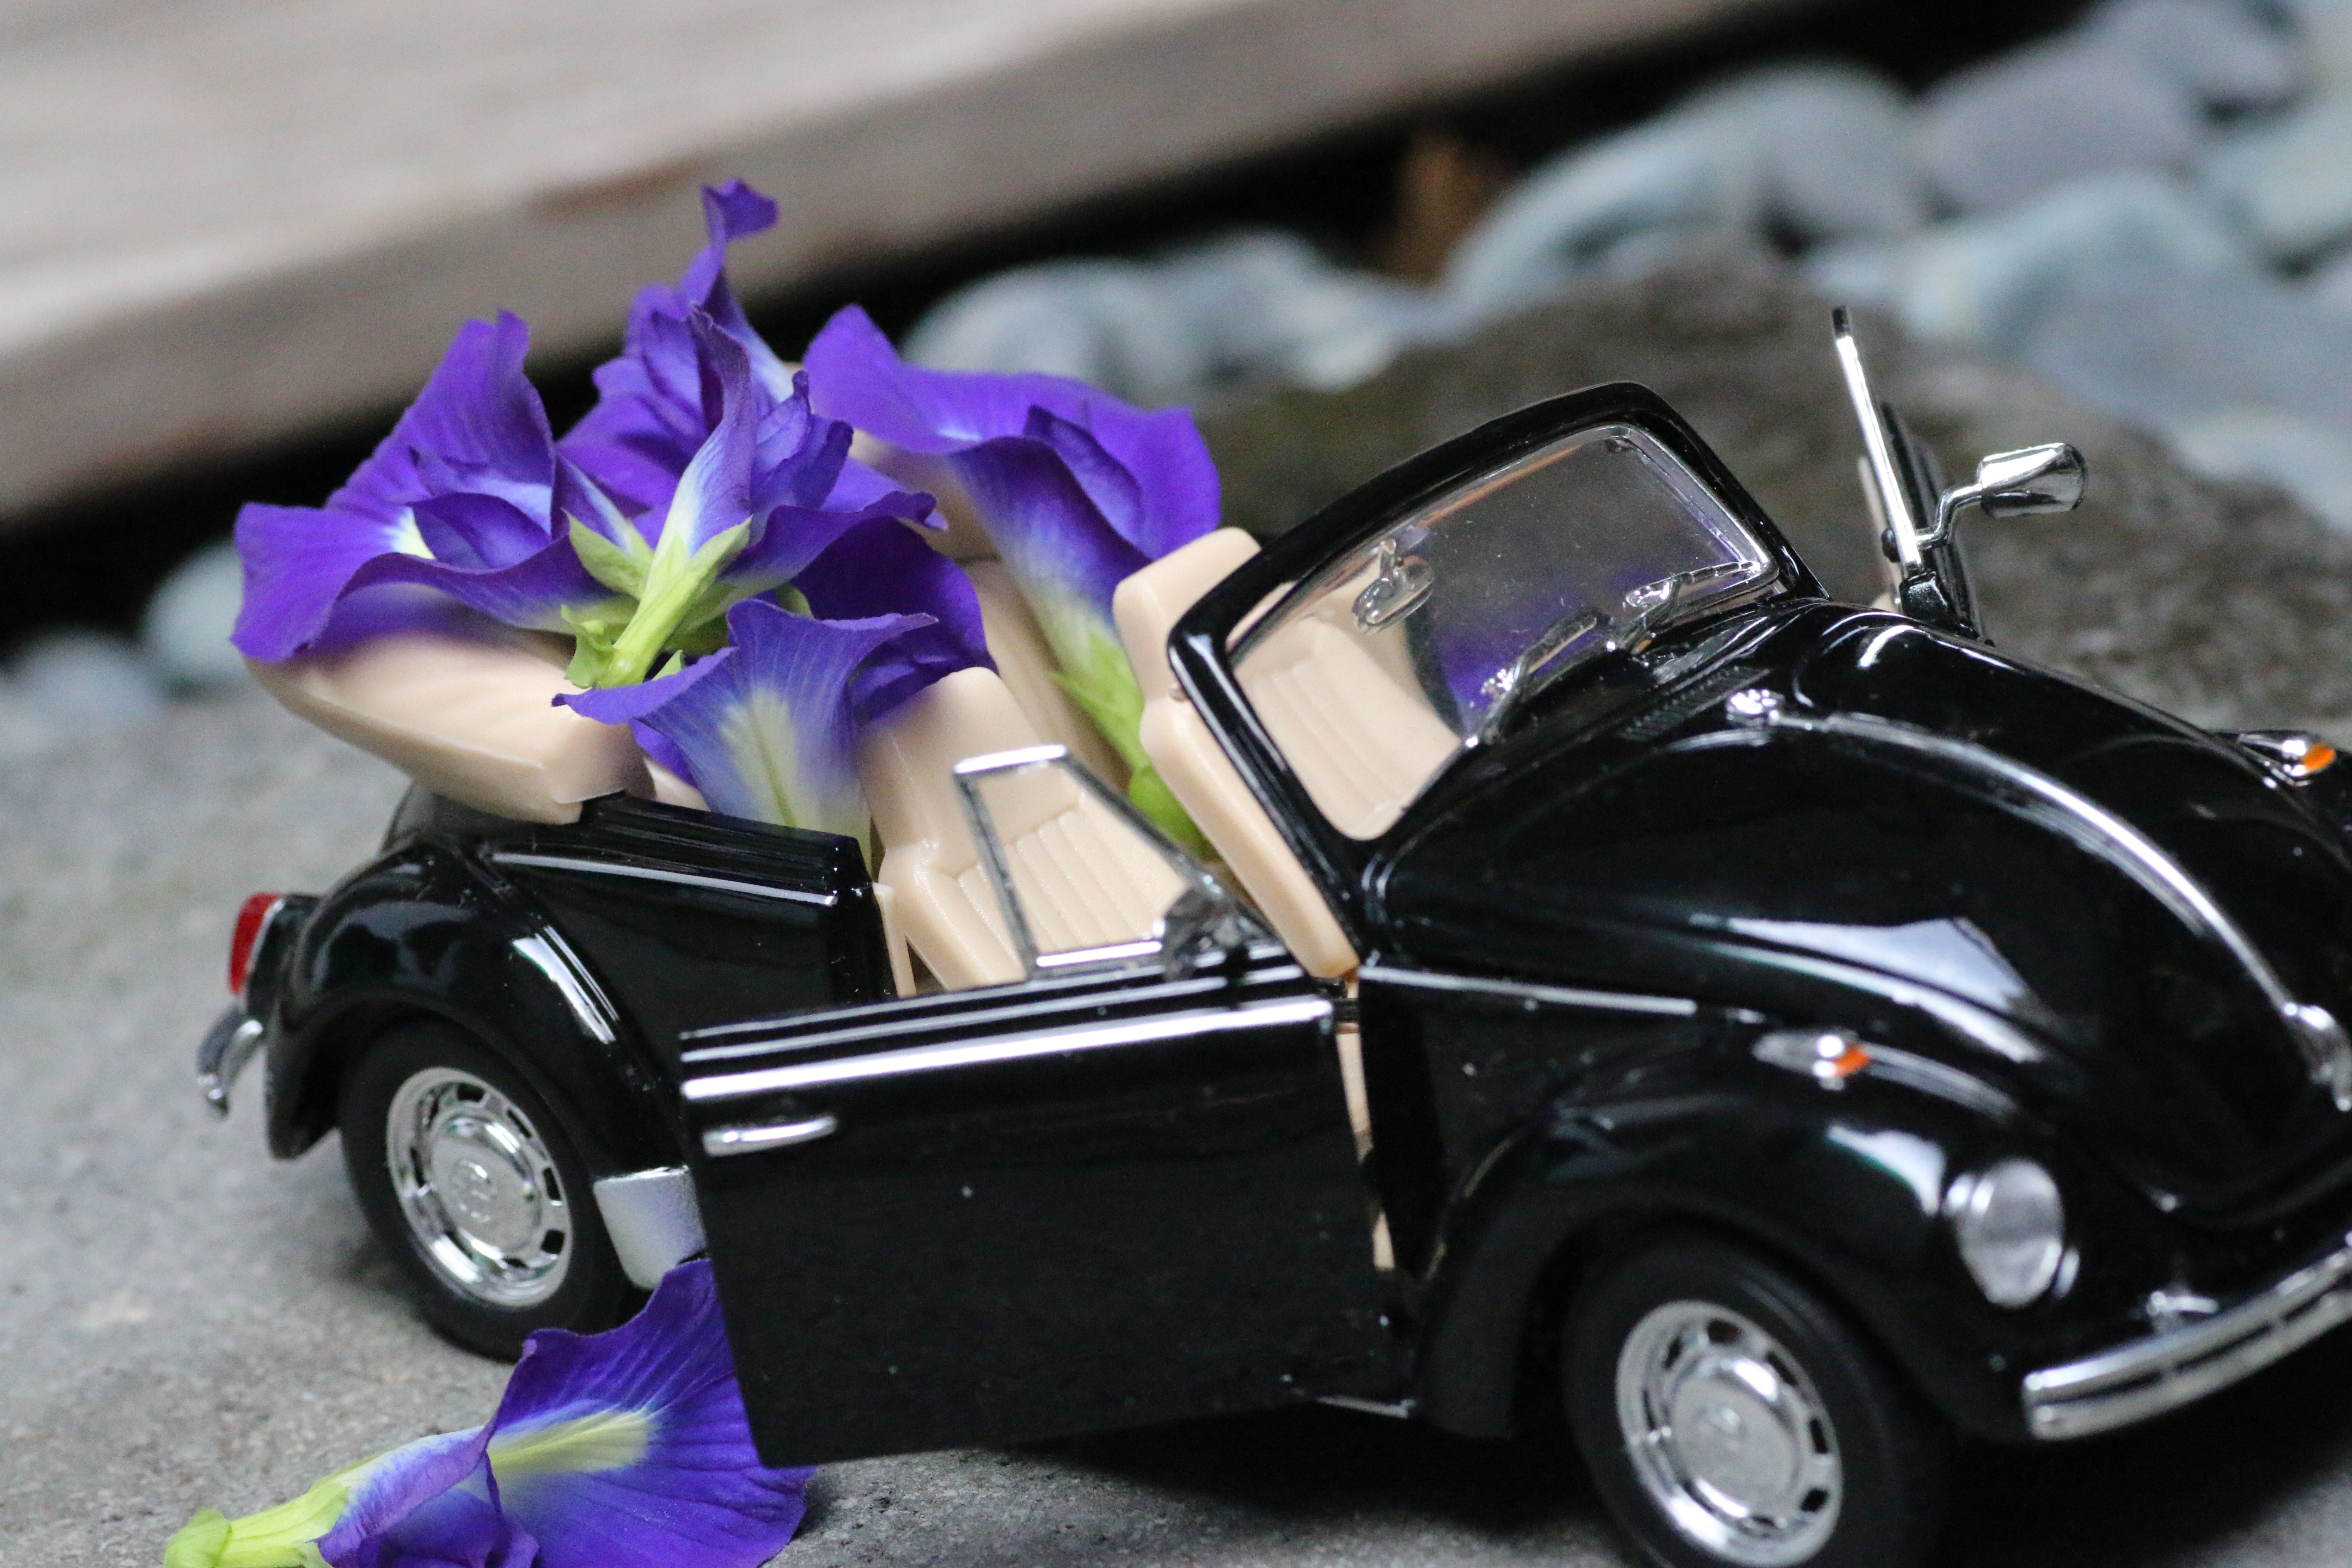
car, wheel, flower, decoration, vehicle, city car, model car, land vehicle, volkswagen beetle, automobile make, subcompact car